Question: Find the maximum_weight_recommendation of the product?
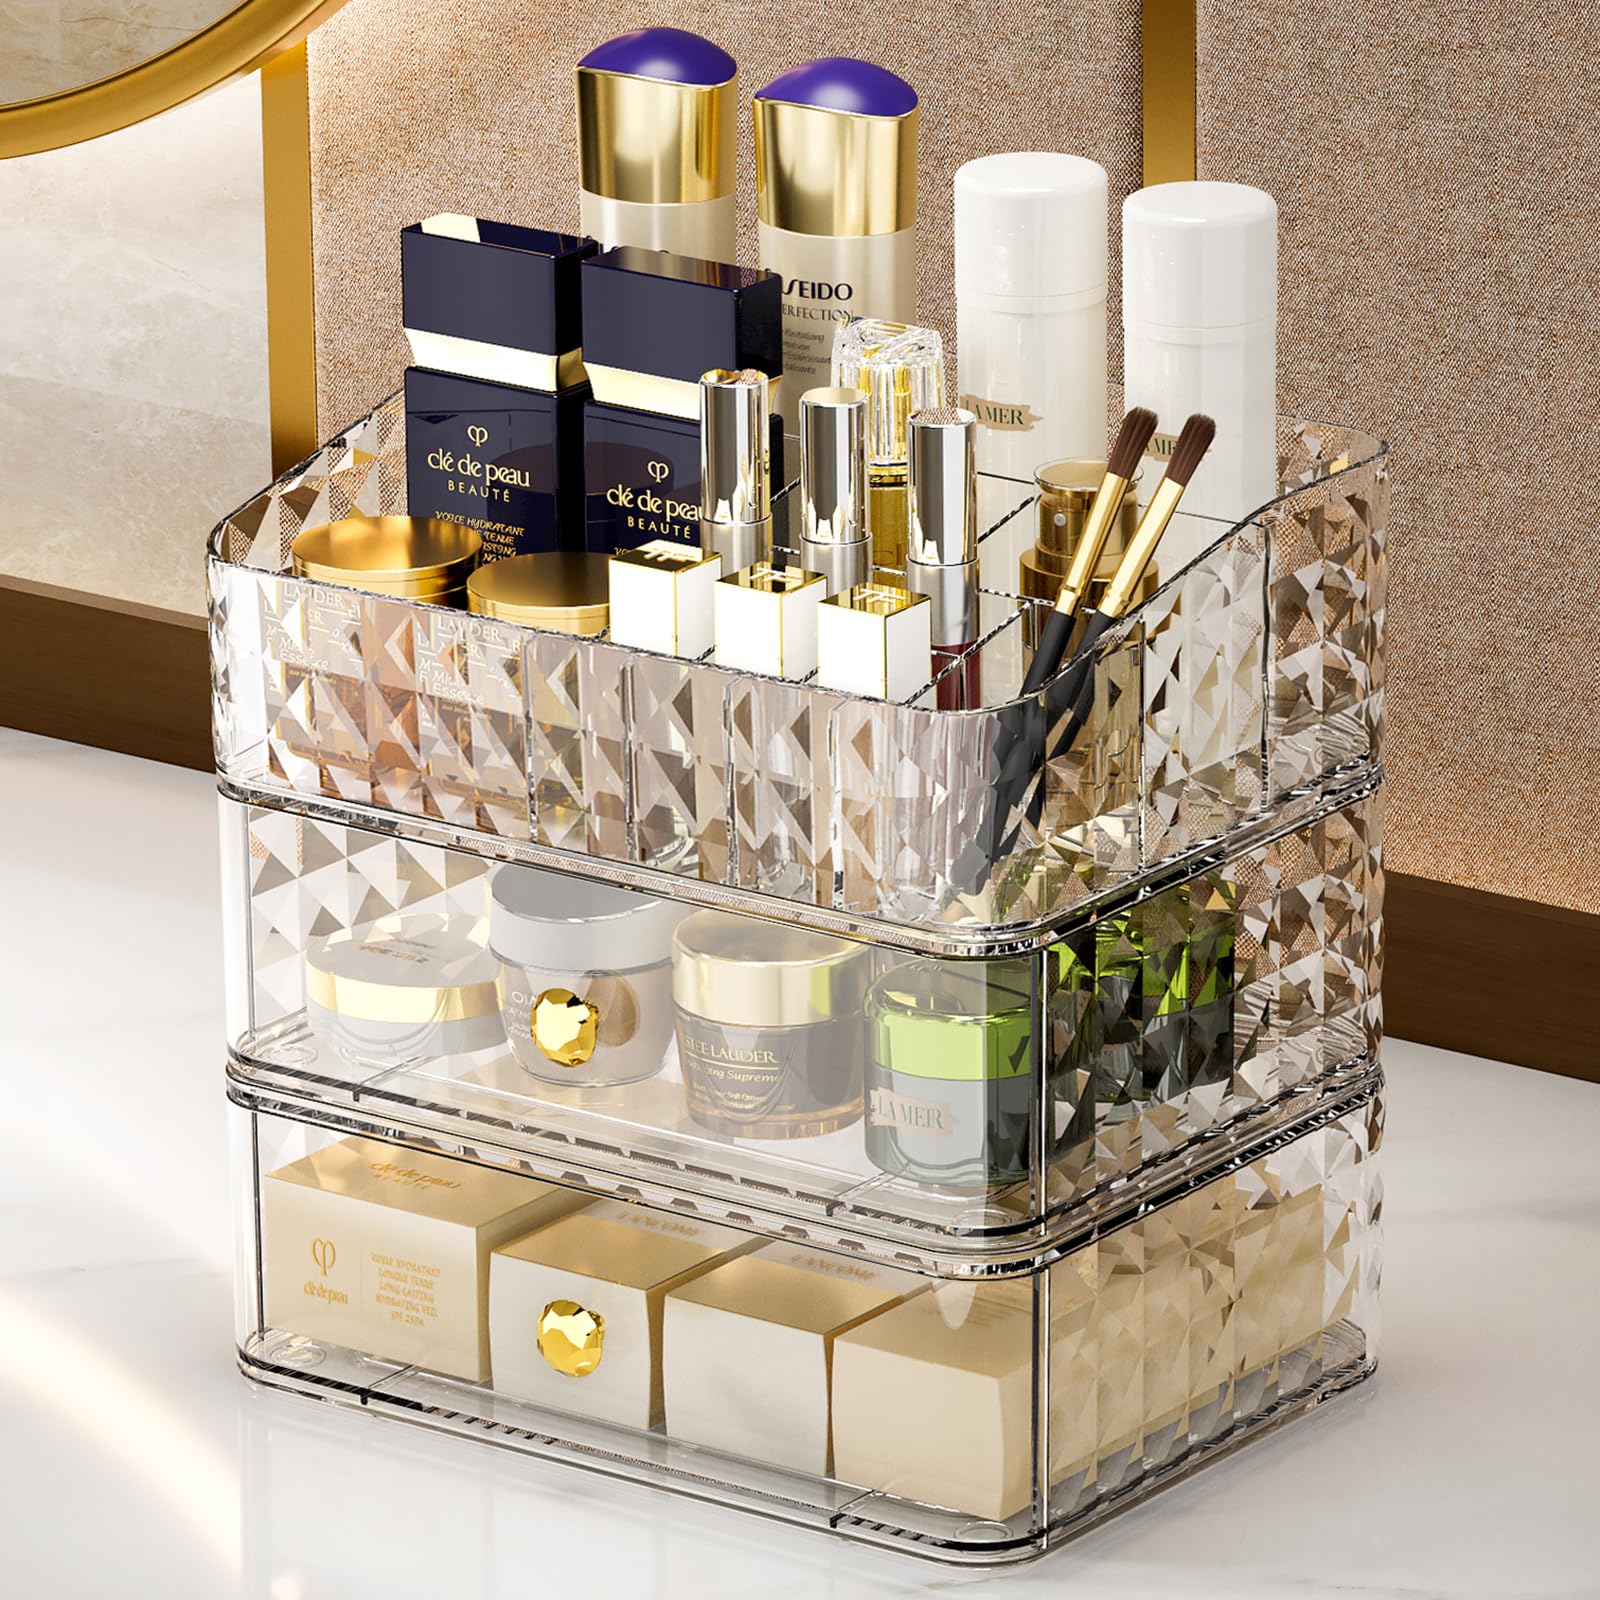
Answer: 50.0 milligram